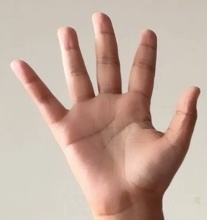
ASL sign: 5